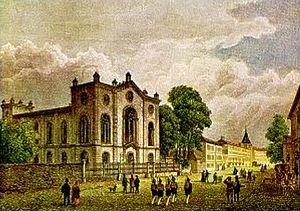
Abraham Rosengarten, né le 5 janvier 1810 à Cassel et décédé le 15 août 1893 à Wiesbaden est un architecte allemand dont l'œuvre influença la conception des synagogues en Allemagne et en Autriche-Hongrie dans la seconde moitié du XIXᵉ siècle.
La synagogue de Cassel, inaugurée en 1839, a été pillée par les nazis en 1938, deux jours avant la nuit de Cristal où la plupart des lieux de culte juif d'Allemagne furent incendiés. La synagogue a été démolie dans les jours qui suivirent sur instruction de la municipalité.